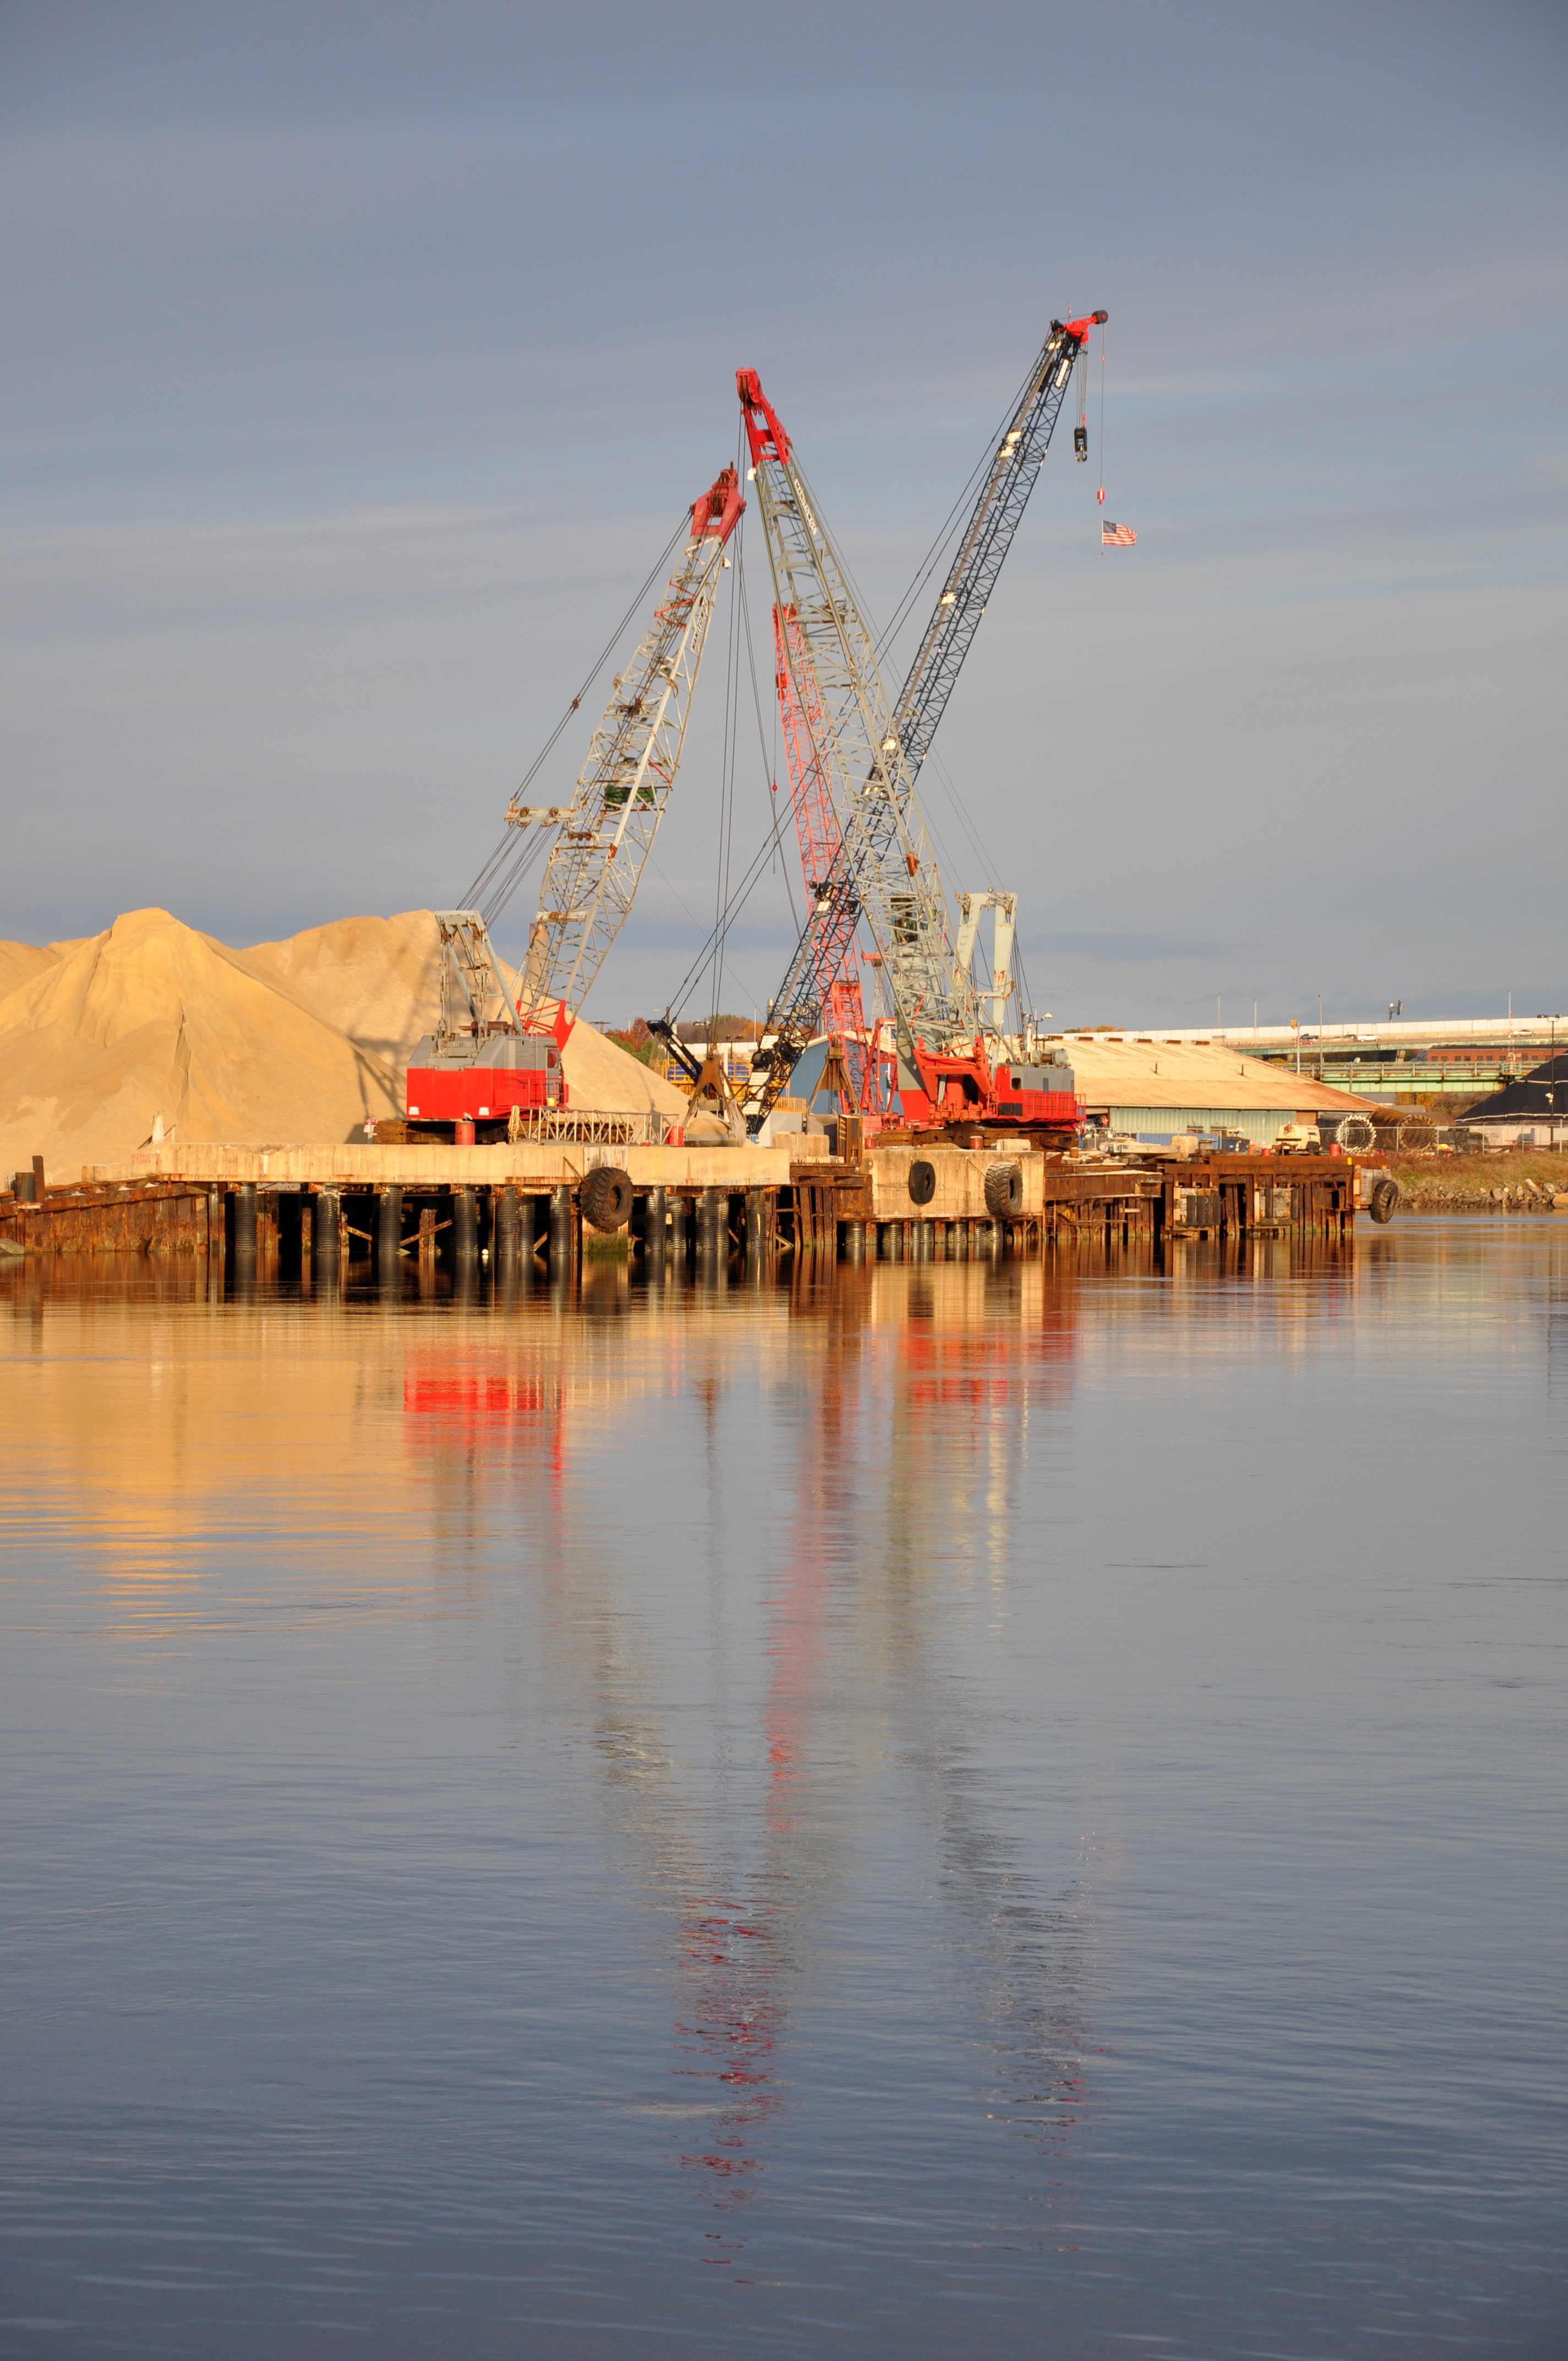
work, sea, water, sand, silhouette, structure, sky, technology, boat, bridge, building, city, urban, isolated, river, tool, steel, transportation, transport, construction, truck, reflection, high, vehicle, tower, symbol, equipment, metal, harbor, industrial, machine, machinery, industry, business, port, set, yellow, waterway, activity, hook, worker, project, lift, background, engineering, cargo, tall, build, crane, hoist, site, heavy, derrick, lifting, development, portsmouth, new hampshire, offshore drilling